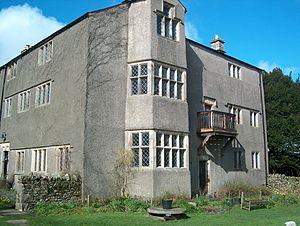
Margaret Fell ou Margaret Fox est l'une des fondatrices de la Société religieuse des Amis, elle est surnommée « la mère du quakerisme ». Elle fait partie des premiers prédicateurs quakers connus sous le nom de « The Valiant Sixty ».